SS Peel Castle

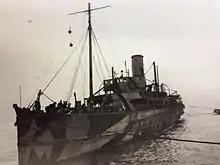
"Peel Castle" in her wartime service as an (ABV) Armoured Boarding Vessel.

In 1916 she was badly damaged by fire and had to be refitted at Chatham. Later she transferred to the Orkney Islands. After having been fitted with depth charge throwers and paravanes and with her boat deck extended as a landing for kite balloons, she patrolled north of Shetland.